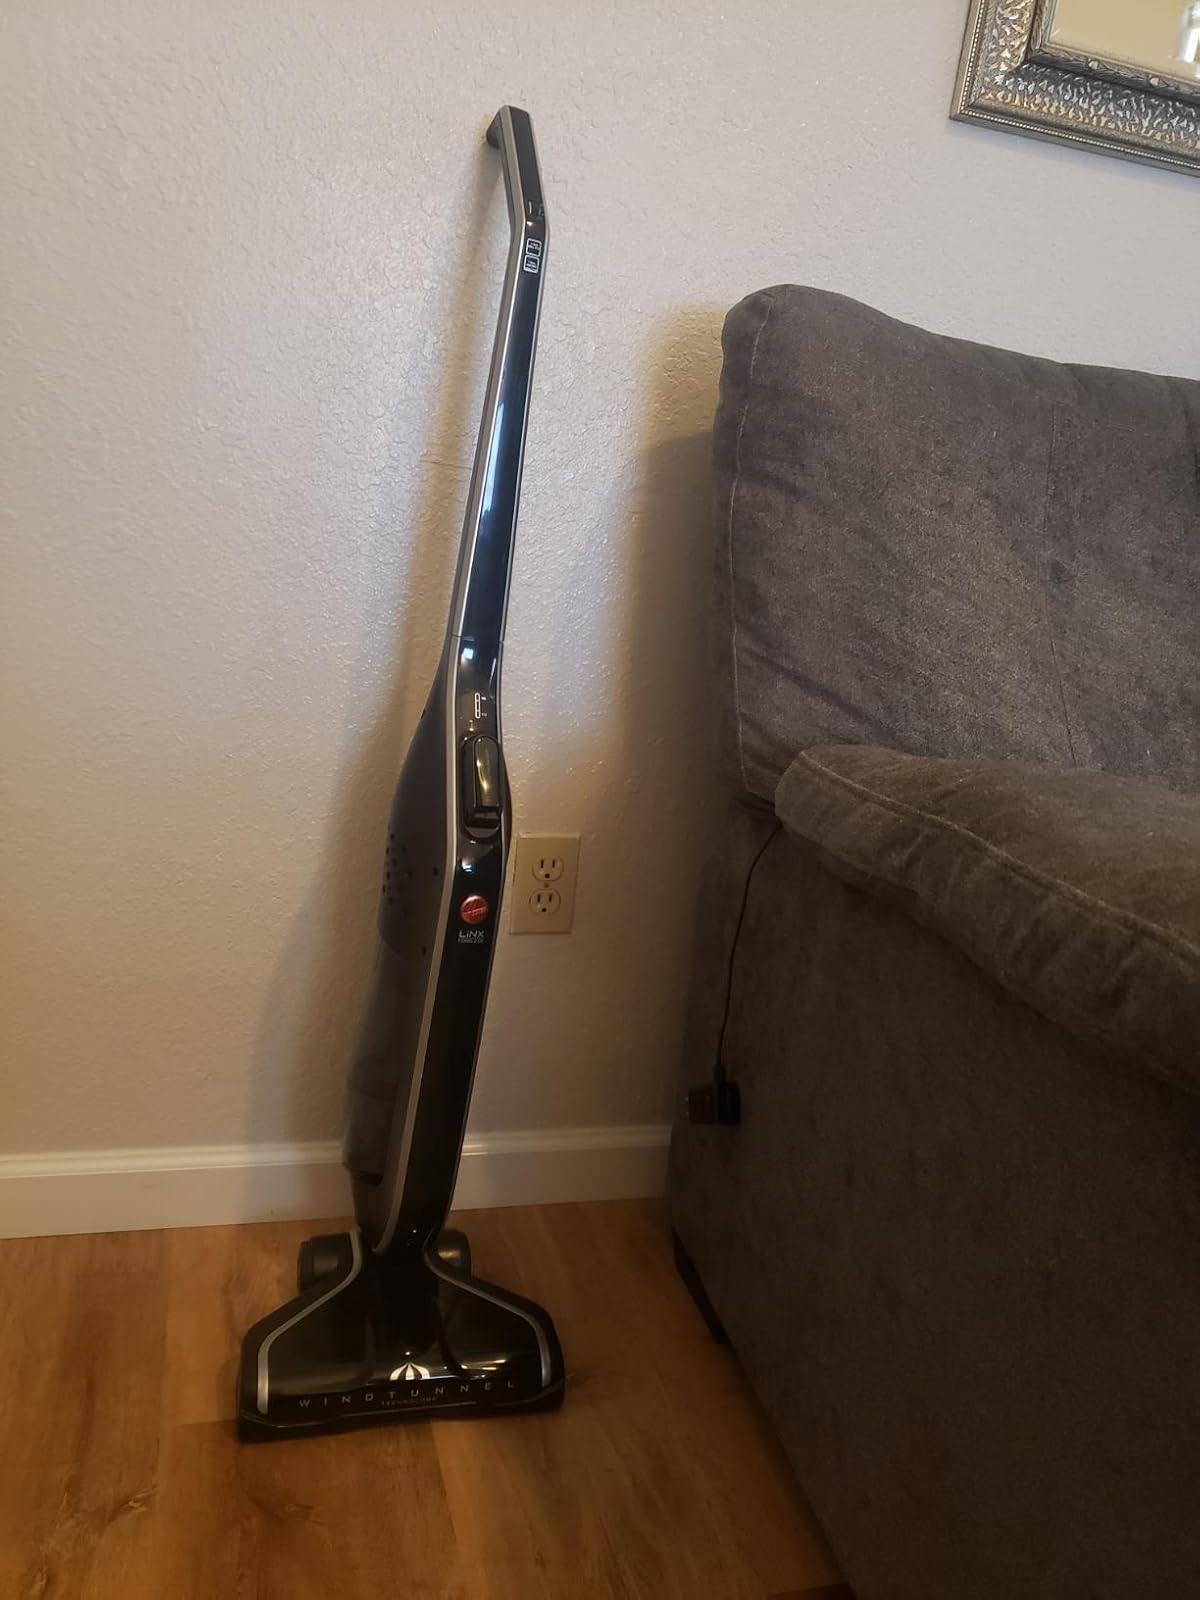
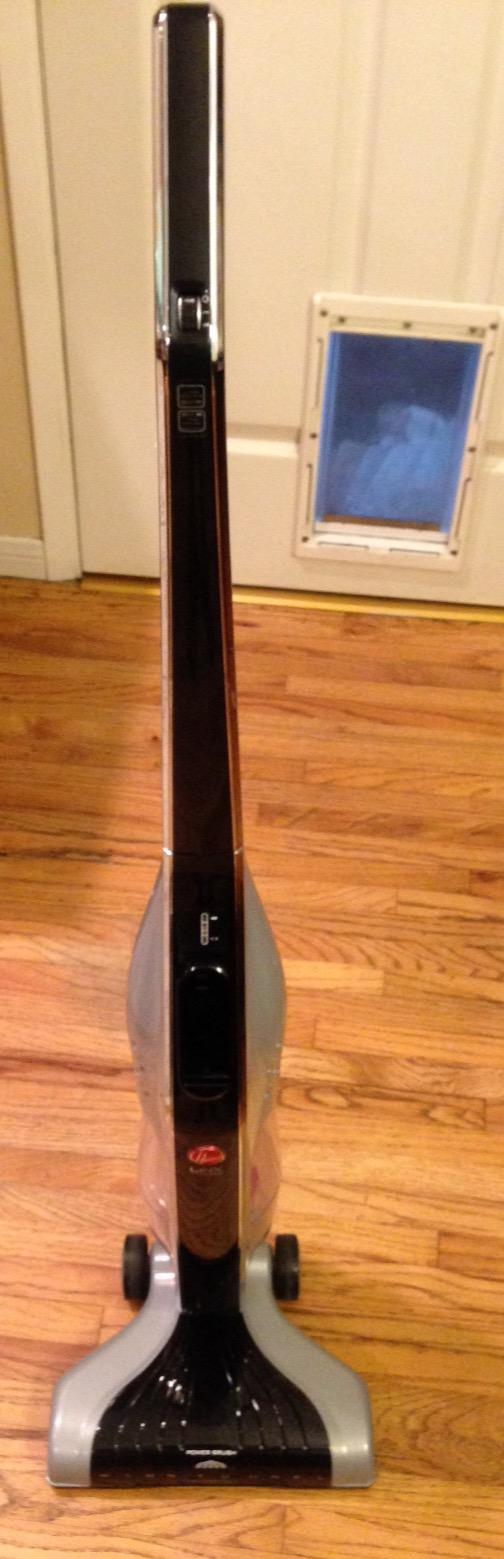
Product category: items_vacuum
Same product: no